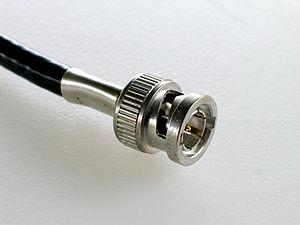
L'interface numérique série ou serial digital interface, est un protocole de transport ou de diffusion de différents formats de vidéo numérique. Il fut introduit en 1989 par la norme SMPTE ST 259 pour la transmission de la vidéo SD entre équipements de studios audiovisuels. Par la suite, plusieurs normes se succédèrent – HD-SDI, 3G-SDI, UHD-SDI – pour définir des protocoles adaptés à des débits binaires plus importants pour les transmissions de vidéos haute définition, ultra haute définition ou pour le cinéma numérique. Les données du signal vidéo ne sont pas compressées. La quantification est effectuée sur 8, 10 ou 12 bits, et la structure de sous-échantillonnage utilisée est souvent de type 4:2:2, bien que les normes les plus récentes autorisent une structure 4:4:4 ou 4:4:4:4. Le signal peut être transmis sous forme électrique, via un ou plusieurs câbles coaxiaux d'impédance caractéristique 75 Ω muni de connecteurs BNC, ou par fibre optique.
Le connecteur BNC est un connecteur électrique utilisé en terminaison de câble coaxial, en particulier dans le domaine radio-fréquence. Simple d'utilisation et rapide à fixer, il s'agit d'un connecteur tubulaire portant, sur sa partie femelle, deux petites baïonnettes diamétralement opposées qui s'encastrent dans des encoches situées sur le connecteur mâle. La fixation est assurée en effectuant un quart de tour à la bague qui enserre le connecteur.
L'AES3 est un standard définissant une interface de transmission audio numérique, principalement destinée à un usage professionnel. Ce format de transmission permet de véhiculer à travers une liaison série deux canaux audio PCM Linéaire sur des supports variés, comme des lignes symétriques, asymétriques, coaxiales et optiques.